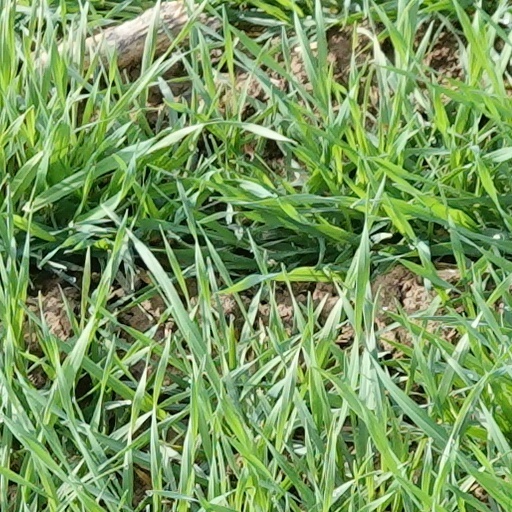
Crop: wheat